Frederico Trajano

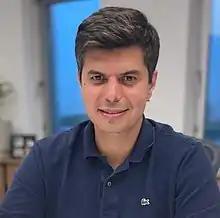

Frederico Trajano Inácio Rodrigues (Franca, March 25, 1976) is the CEO of Brazilian retail company Magazine Luiza. Frederico is the son of company owner Luiza Trajano and was appointed CEO in 2016.